Describe the emotion expressed in this image:  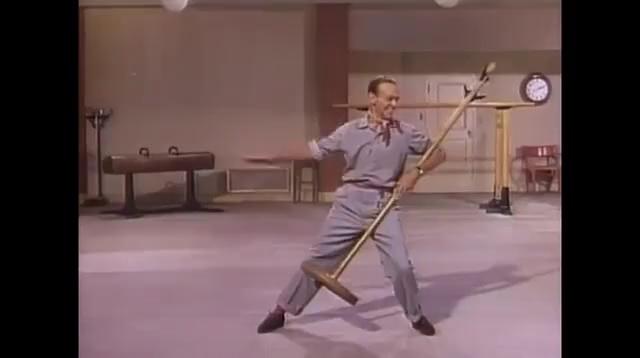
This person displays Fear, valence and arousal with high intensity.